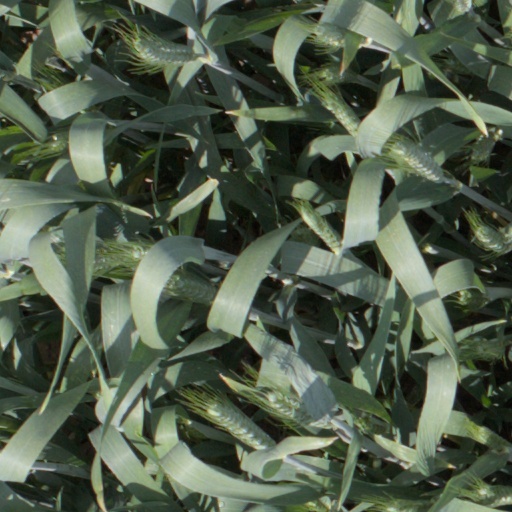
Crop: wheat